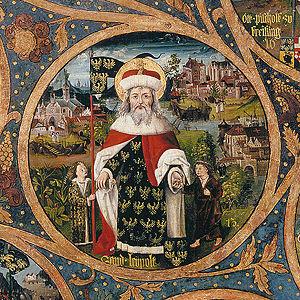
Voici une liste des souverains d'Autriche depuis la création de ce pays en 976 avec l'avènement de la maison de Babenberg.
L'abbaye de Heiligenkreuz est une abbaye cistercienne dans la commune de Heiligenkreuz à laquelle elle a donné son nom, à 25 km au sud-ouest de Vienne. Fondée en 1133, l'office divin et la vie monastique n'y furent jamais interrompus, ce qui fait d'elle la deuxième communauté cistercienne vivante au monde, après celle de Rein, également en Autriche. L'abbaye, qui conserve la tradition du chant grégorien, reçut la visite du pape Benoît XVI, le 9 septembre 2007, lors de son voyage en Autriche.
Léopold III dit « le Pieux », né en 1073 et mort le 15 novembre 1136 près de Klosterneuburg, fut margrave d'Autriche de 1095 à sa mort. Issu de la maison de Babenberg, il est le fondateur des abbayes de Klosterneuburg et de Heiligenkreuz, un saint catholique fêté le 15 novembre, ainsi que le saint patron de l'Autriche en général, de Vienne et du Land de Basse-Autriche.